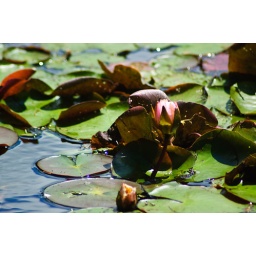
These are some more of the water lilies around the lake at Chestnut Grove.